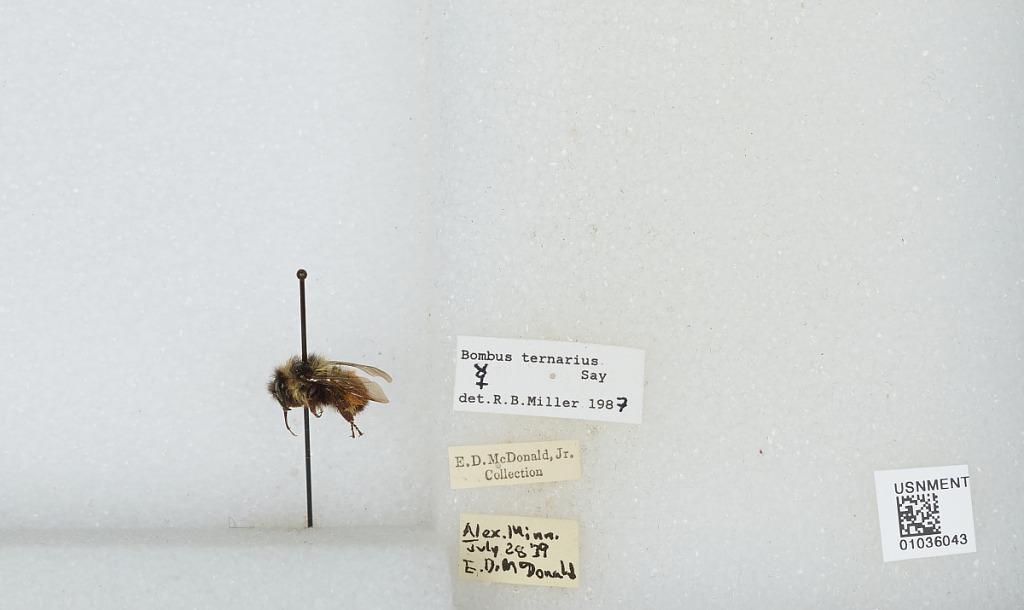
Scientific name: Bombus (Pyrobombus) ternarius Say
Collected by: E. McDonald
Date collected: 1939-7-28
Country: United States
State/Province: Minnesota
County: Douglas
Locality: Alexandria
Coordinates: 45.8853, -95.3772
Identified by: Miller, R. B.